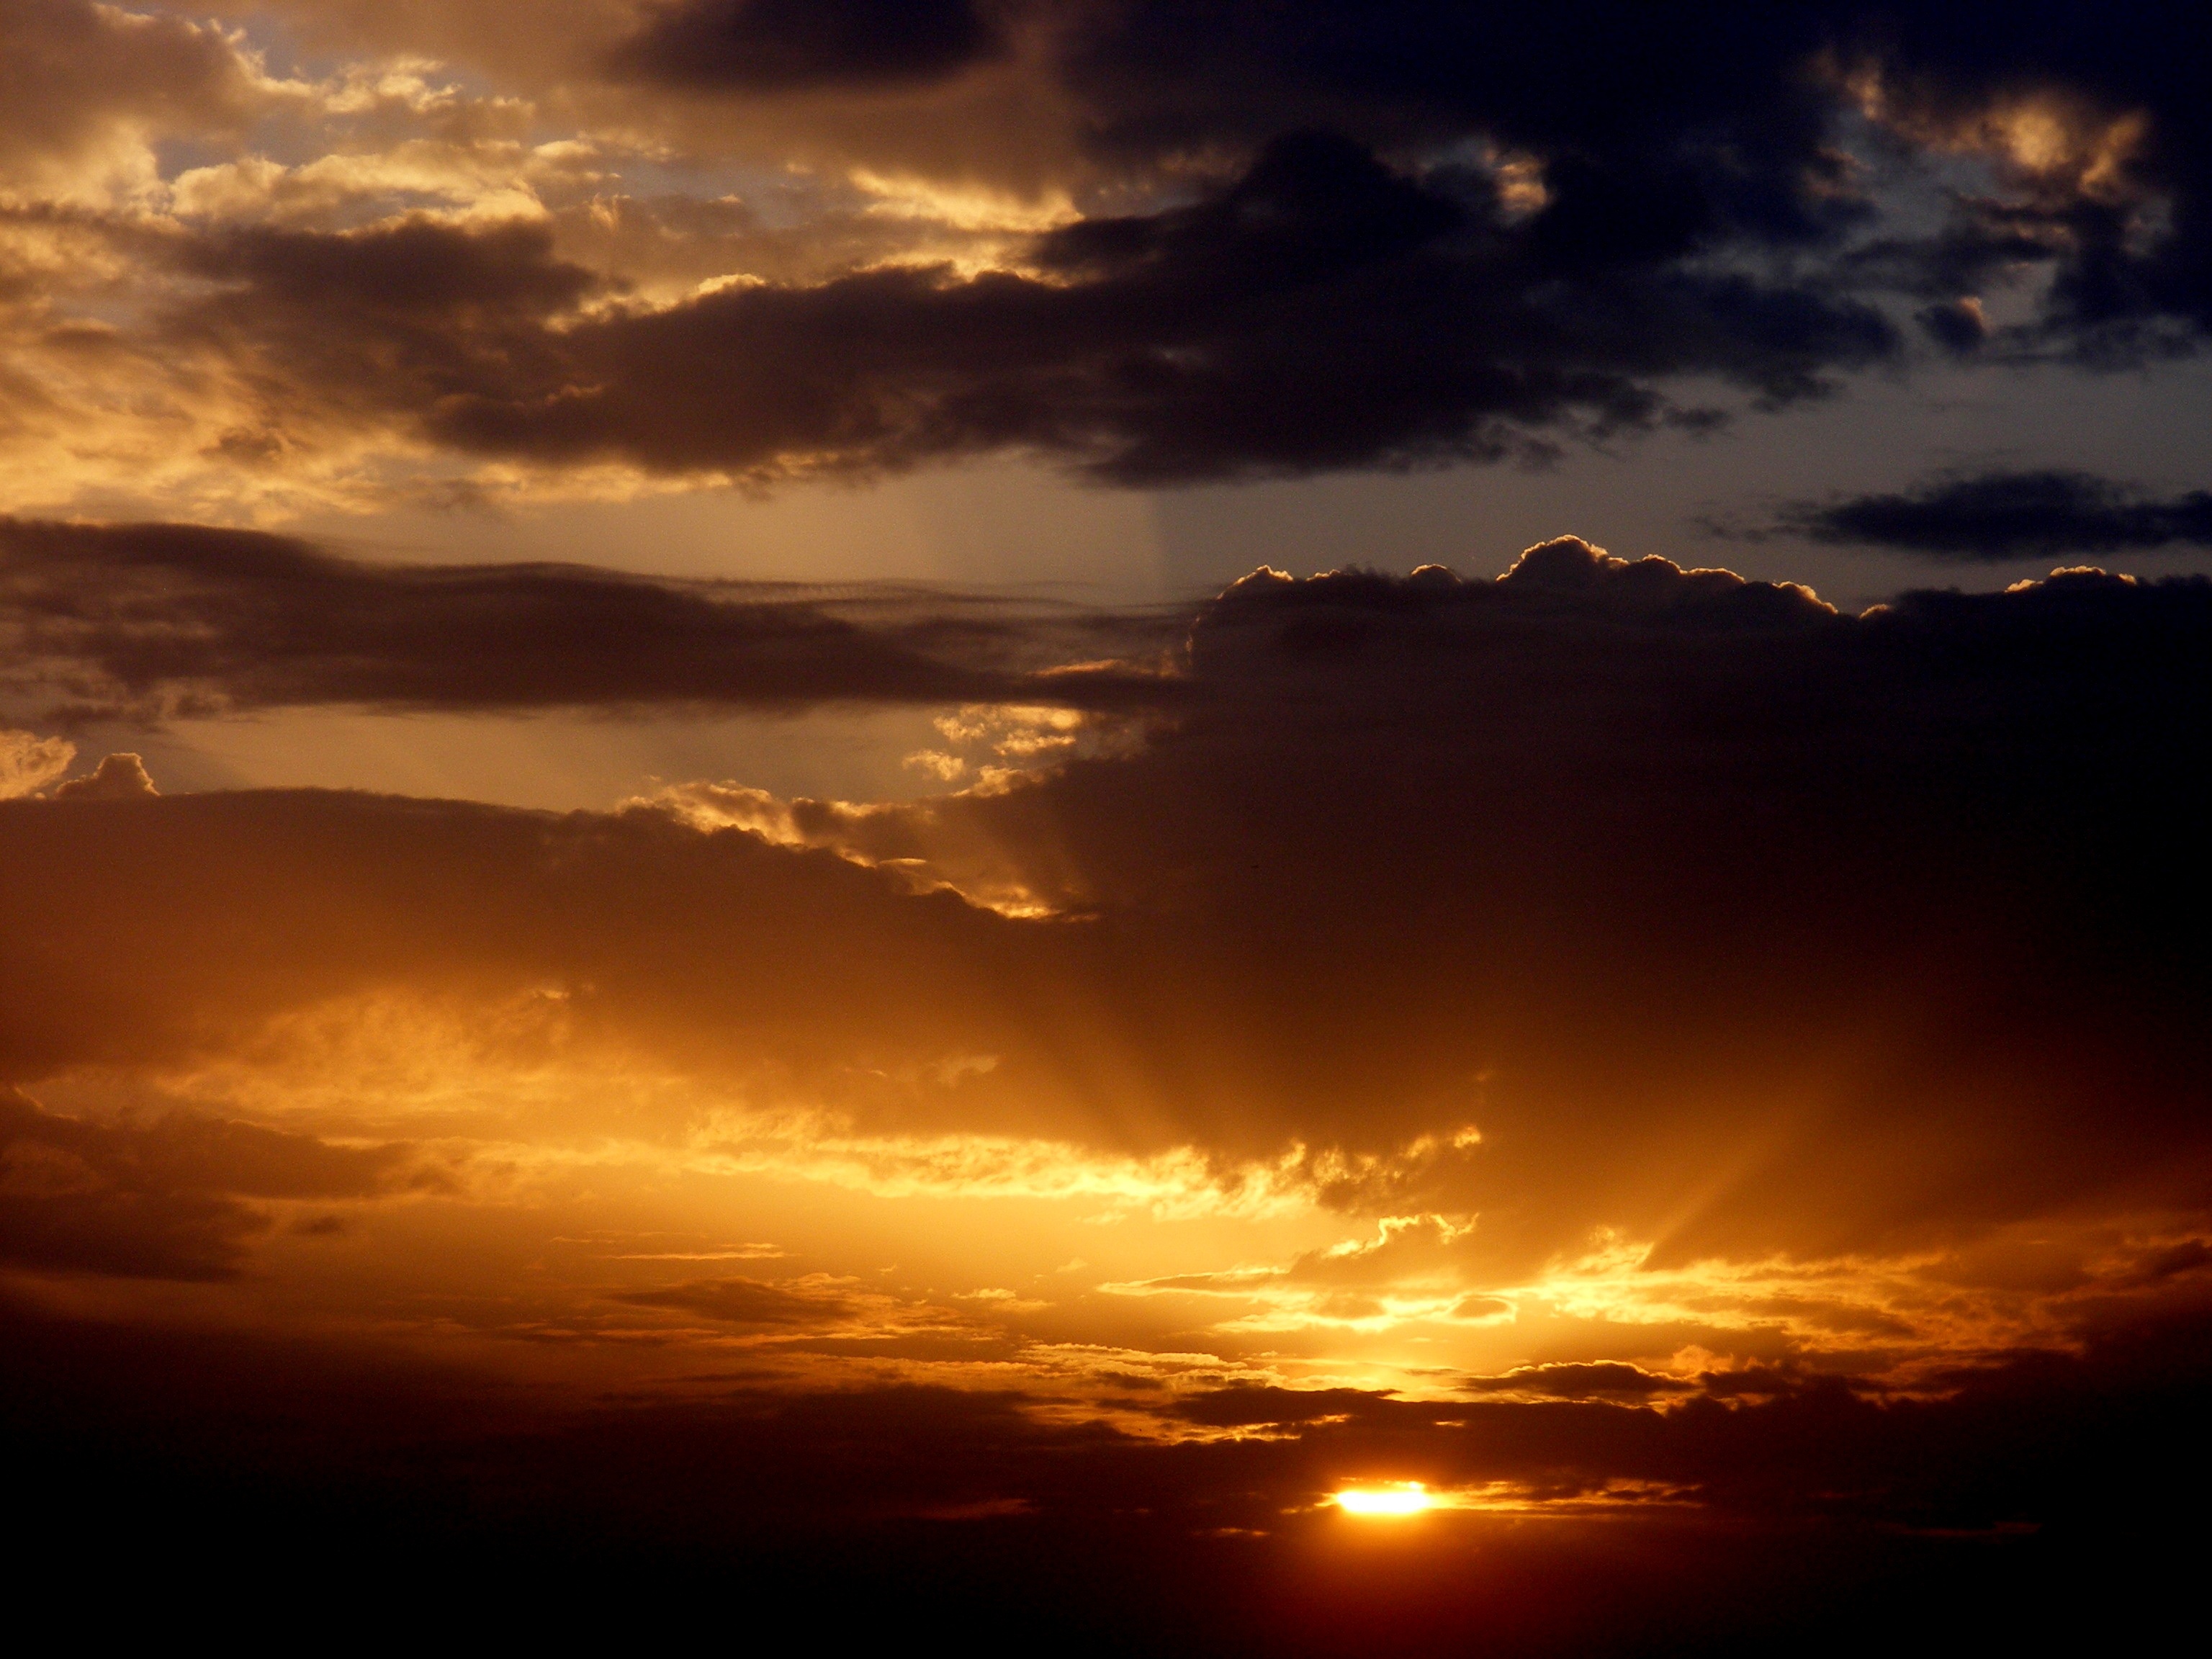
horizon, cloud, sky, sun, sunrise, sunset, sunlight, morning, dawn, atmosphere, dusk, evening, twilight, red, blue, east, afterglow, meteorological phenomenon, red sky at morning